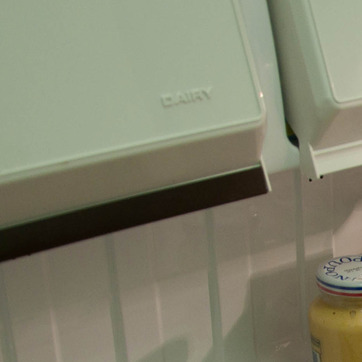
Material: plastic